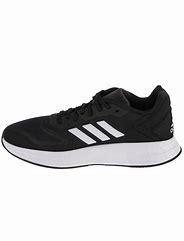
Brand: Adidas
Model: Duramo 10